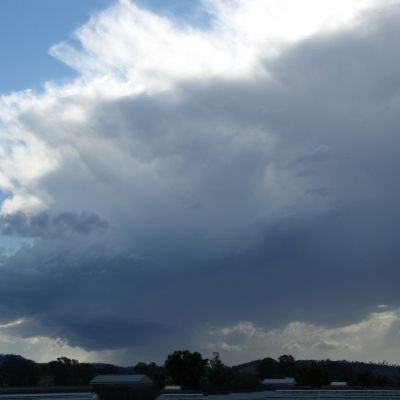
Cloud type: Cumulonimbus (Cb)